1973 in North Vietnam

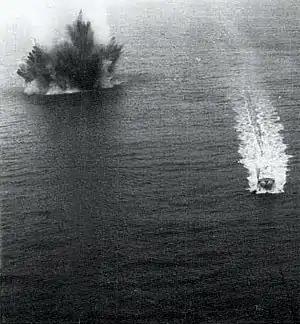
American naval mine explodes in Haiphong Harbor during Operation End Sweep

The following lists events that happened during 1973 in North Vietnam.